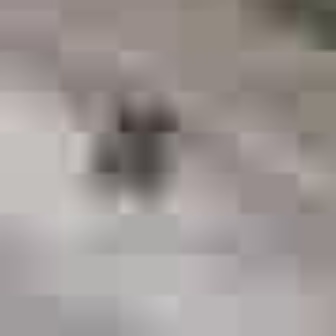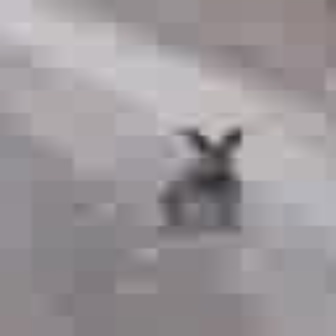
  Please identify the target specified by the bounding box [74,92,186,204] in the first image and locate it in the second image. Return the coordinates in [x_min,y_min,x_max,y_max] format.
Answer: [129,117,276,263]